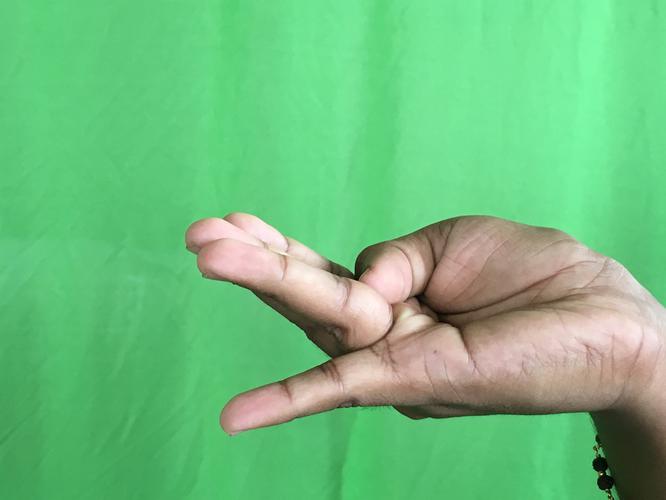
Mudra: Chaturam
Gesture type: single_hand